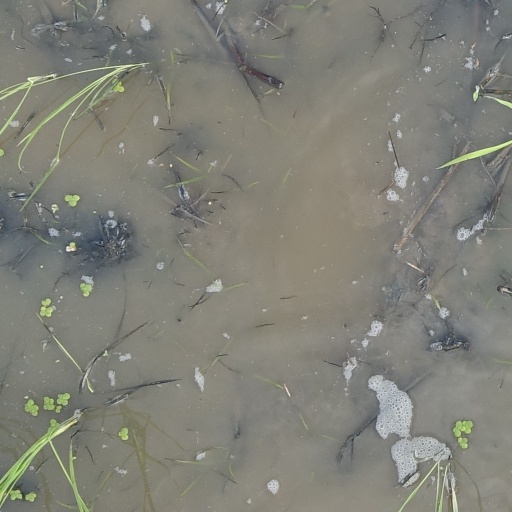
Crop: rice